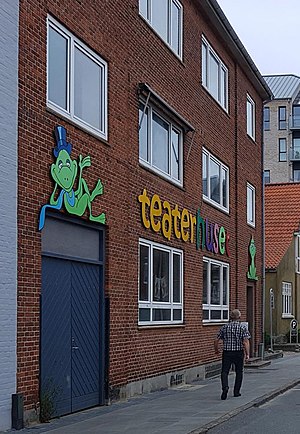
Esbjerg Børne- og Ungdomsteater
Facadefoto af Teaterhuset i det centrale Esbjerg
Esbjerg Børne- og Ungdomsteater er en teaterforening i Esbjerg.